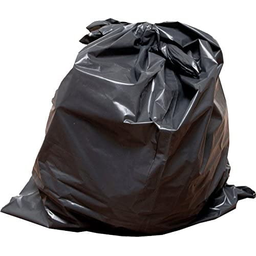
Label: plasticbags